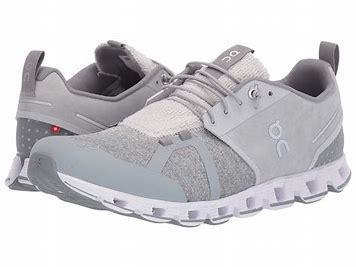
Brand: ON
Model: Cloud Terry